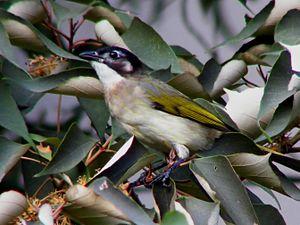
Le Bulbul de Chine est une espèce de passereau de la famille des Pycnonotidae.